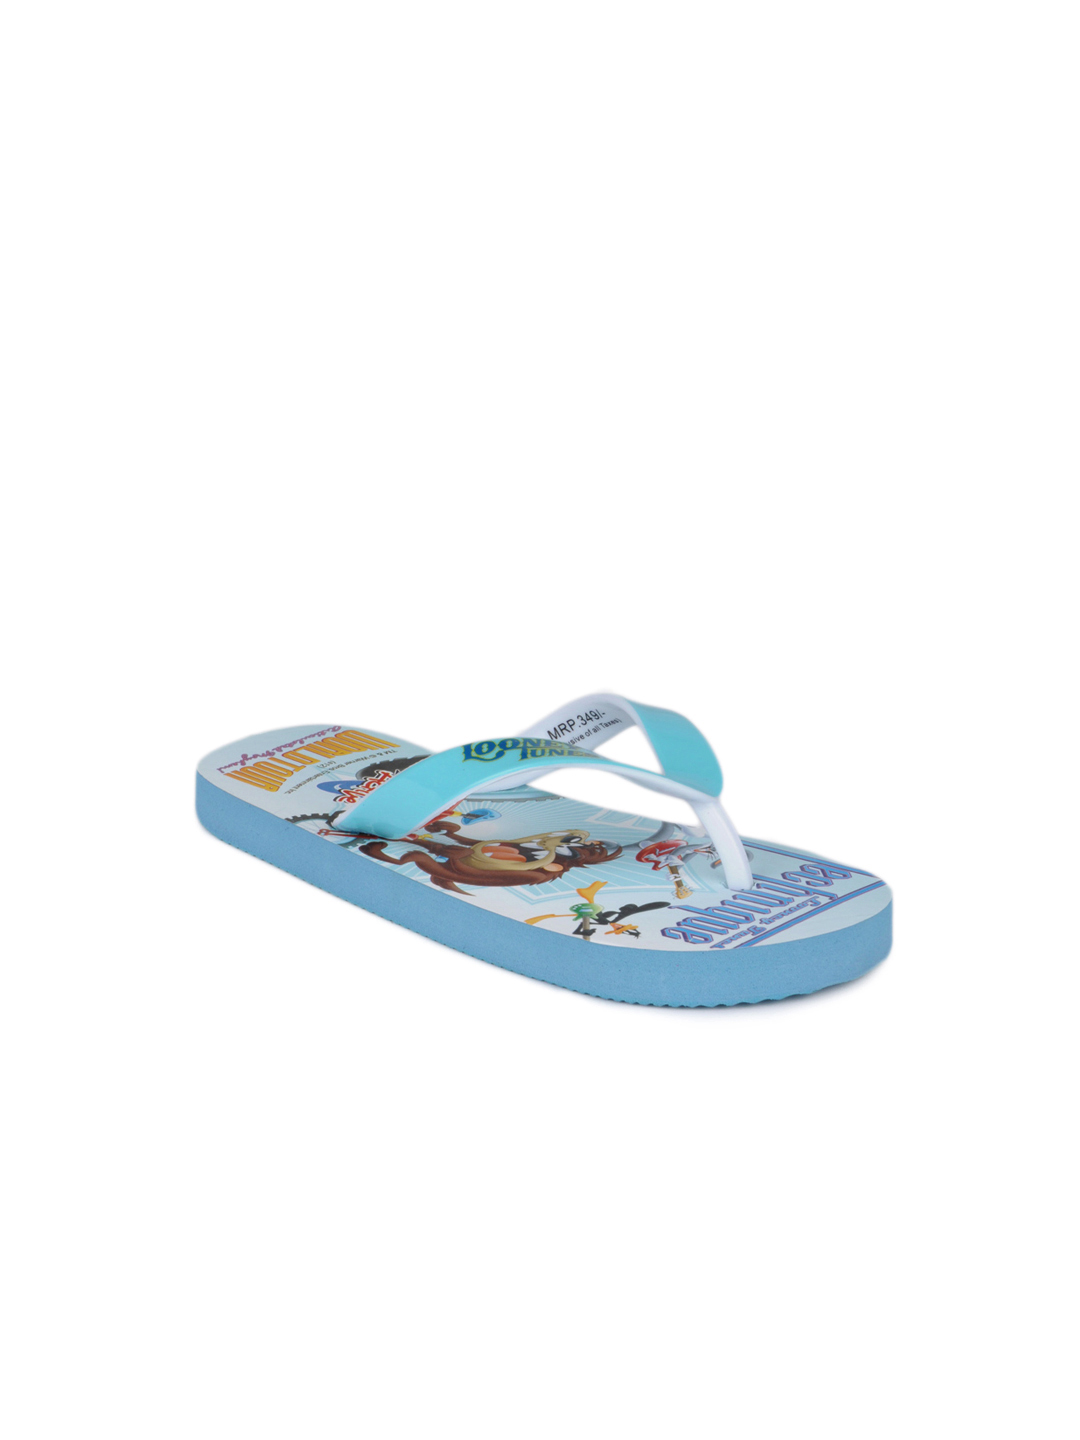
Warner Bros Kids Unisex Blue Flip Flops
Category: Footwear / Flip Flops / Flip Flops
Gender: Unisex
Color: Blue
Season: Fall 2012
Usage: Casual